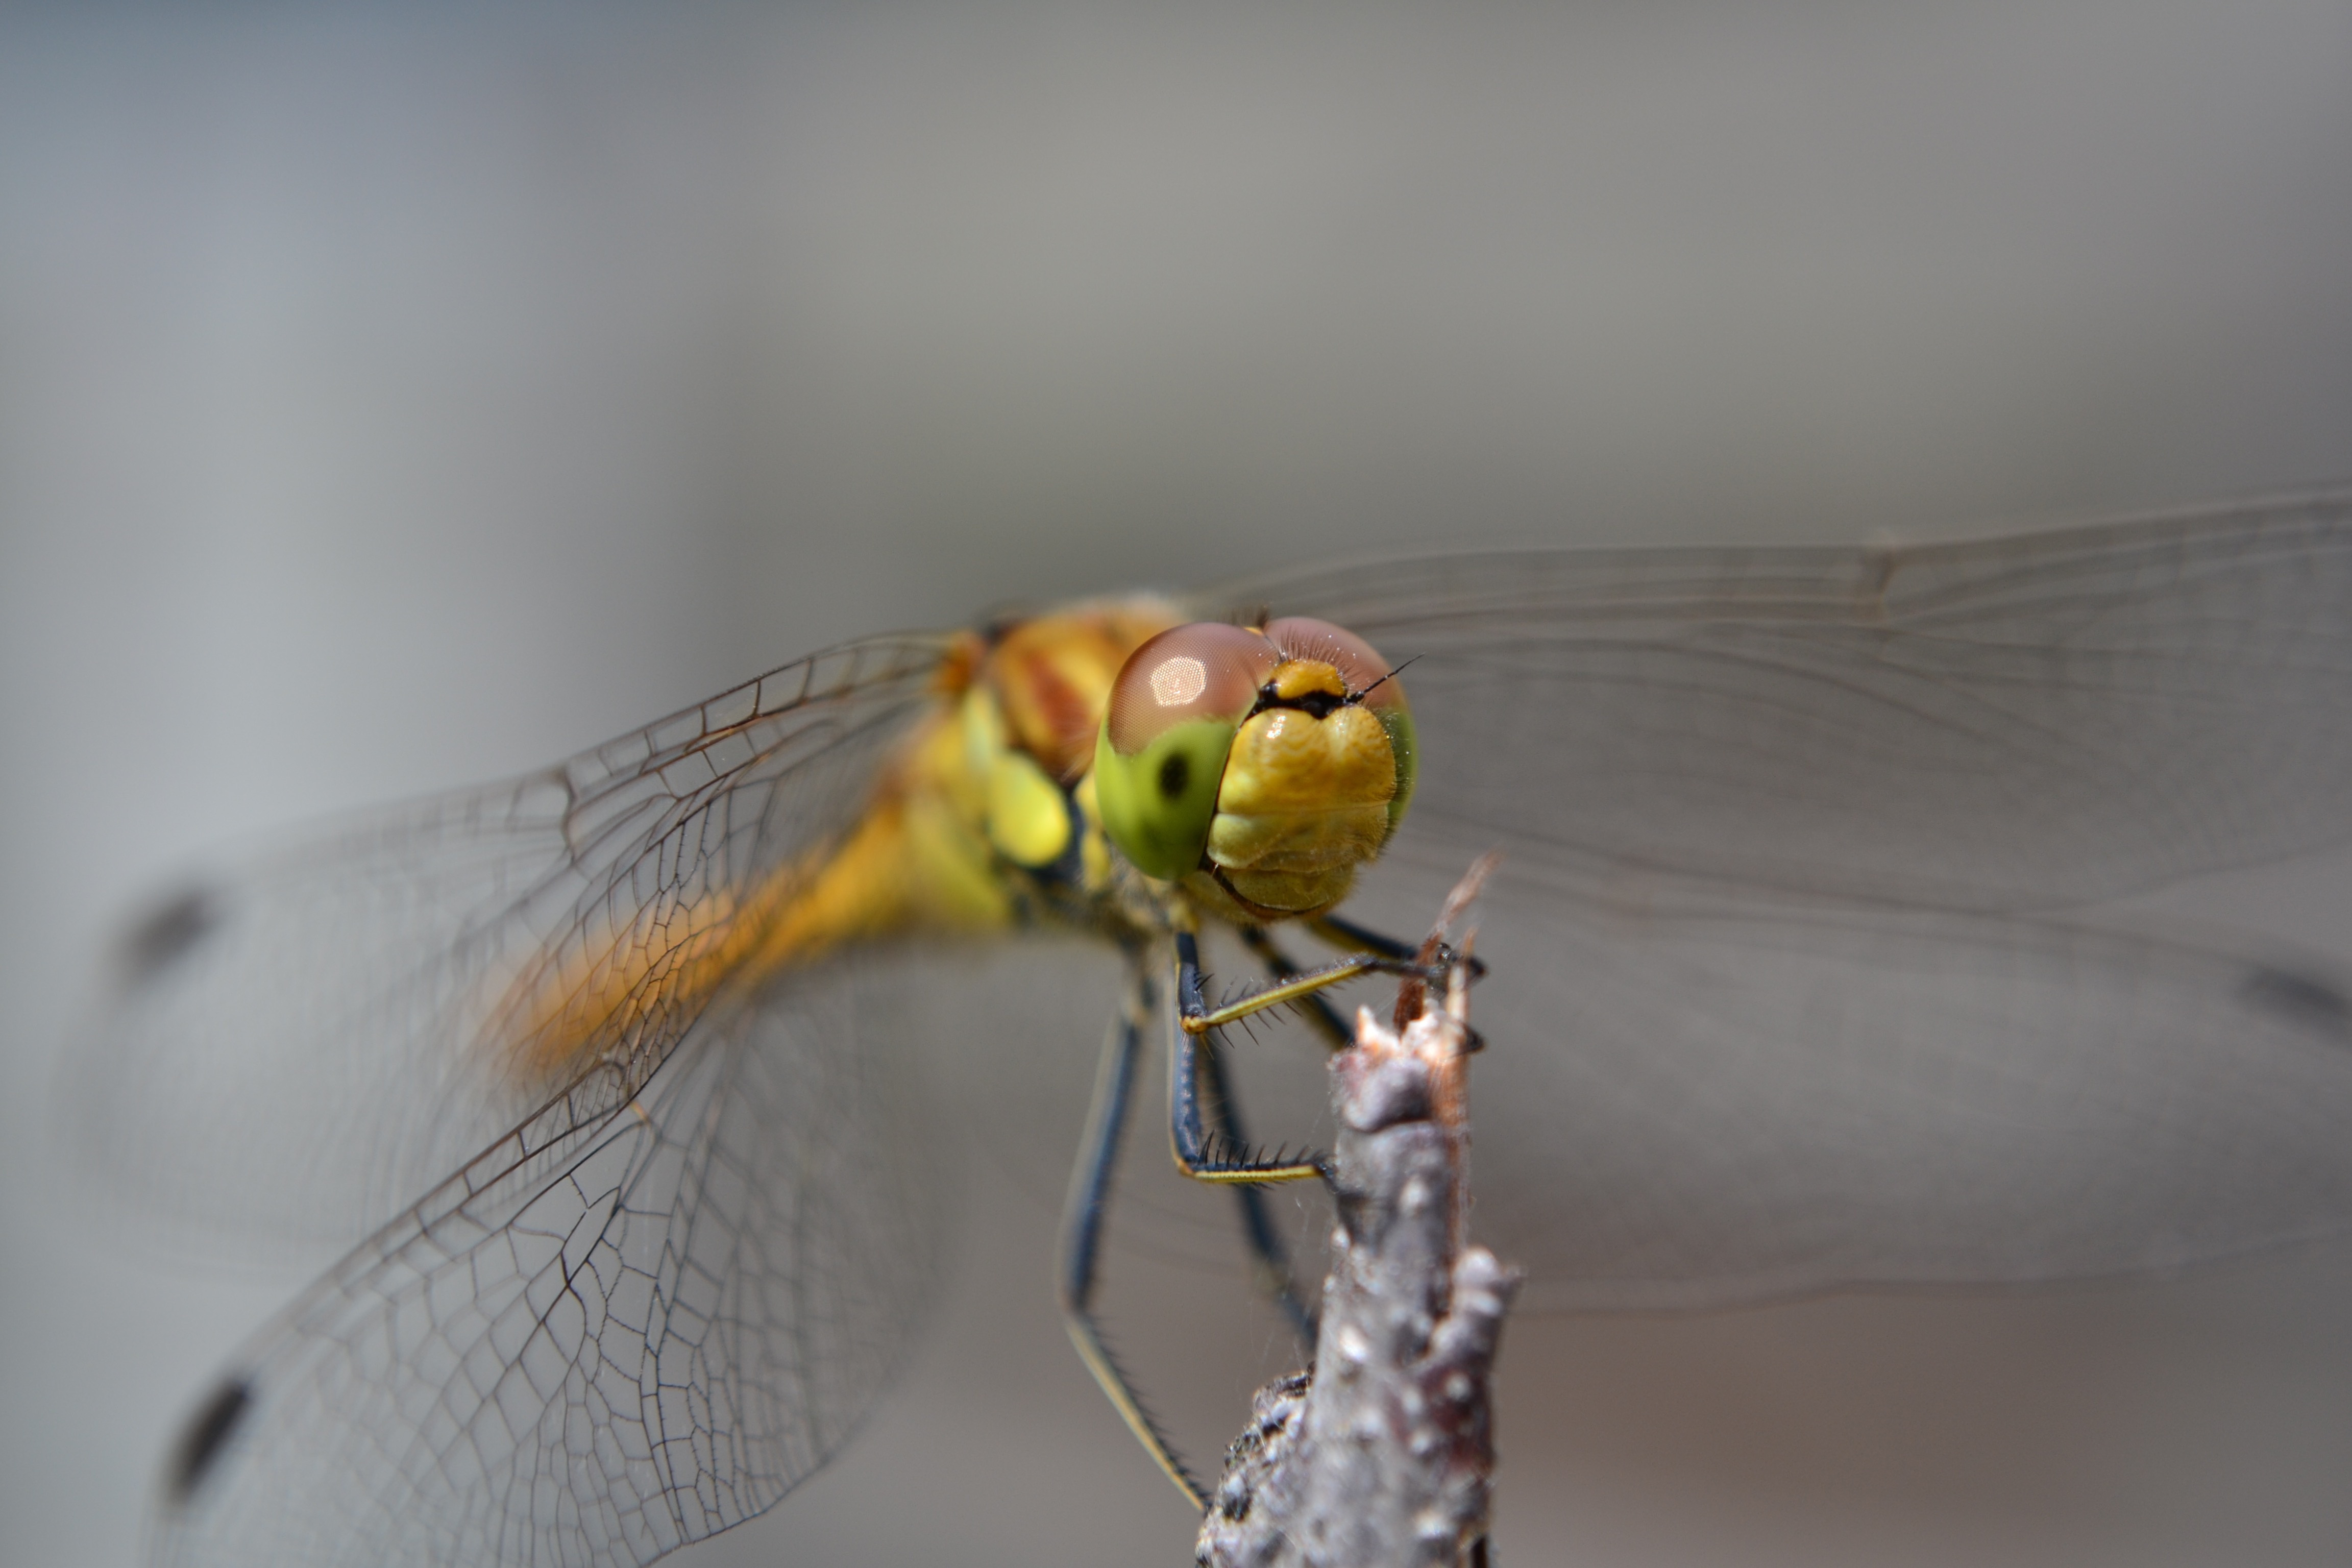
nature, wing, photography, insect, macro, bug, yellow, closeup, fauna, invertebrate, close up, dragonfly, macro photography, arthropod, dragonflies and damseflies